Yachiho Station

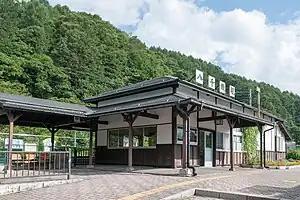
Yachiho Station in July 2012

is a railway station on the Koumi Line in the town of Sakuho, Minamisaku District, Nagano Prefecture, Japan, operated by East Japan Railway Company (JR East).